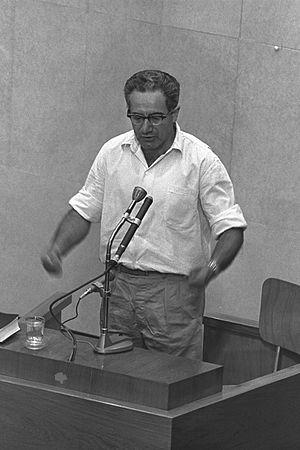
Israel Gutman est un historien israélien d'origine polonaise, survivant de la Shoah et devenu l'un des spécialistes mondiaux du sujet.